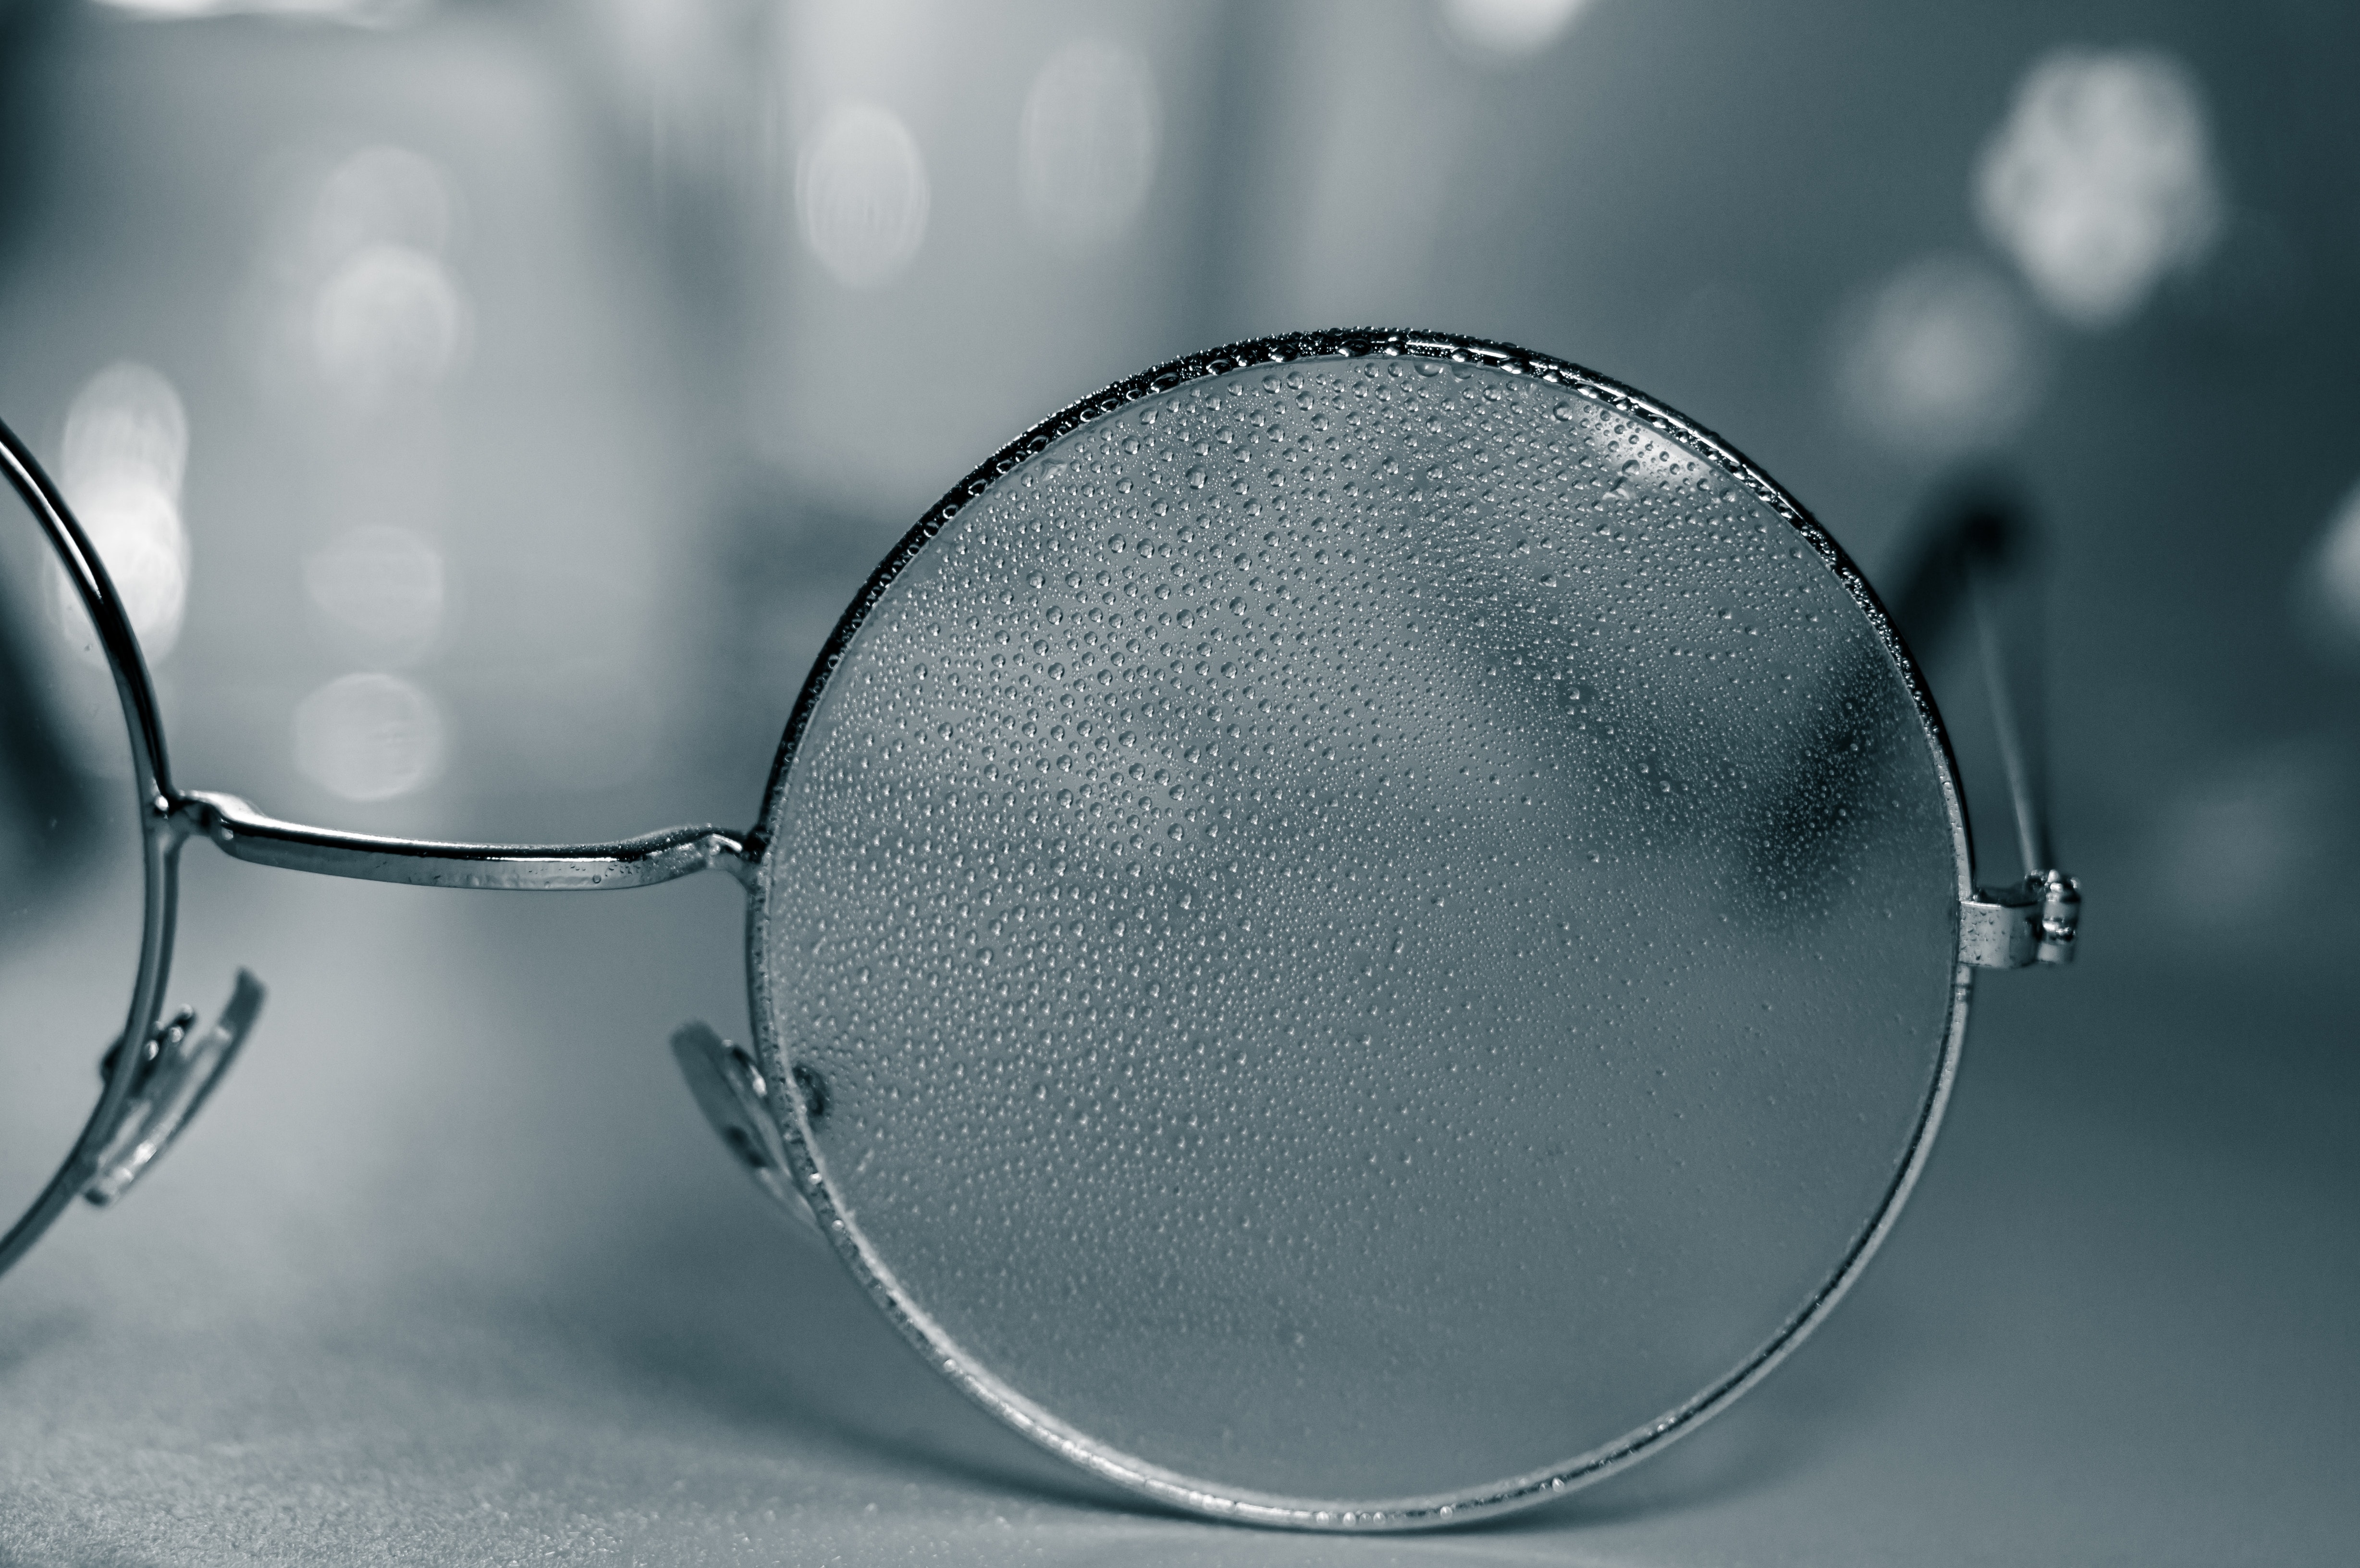
glass, glasses, vision care, eyewear, Eye glass accessory, Tints and shades, mesh, personal protective equipment, audio equipment, Transparent material, circle, electric blue, metal, close up, pattern, fashion accessory, macro photography, monochrome, still life photography, shadow, monochrome photography, reflection, automotive design, flash photography, automotive lighting, font